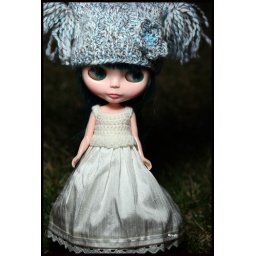
Playing with light in the dark last night! Granny Madge hat and dress from Polly on etsy.